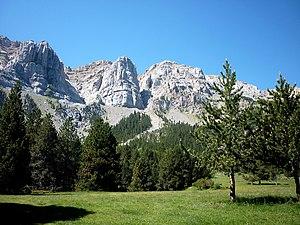
La serra del Cadí est un massif de montagne de la chaîne des Pyrénées et se trouve en Catalogne, en Espagne. S'étirant d'ouest en est, il mesure 23 km de long pour 8 km de large. Il culmine au Vulturó, aussi appelé puig de la Canal Baridana, à 2 649 mètres, ce qui en fait un massif assez élevé et abrupt dans la région. Malgré cette altitude élevée, à cause de son détachement par rapport à la zone centrale des Pyrénées et de sa nature sédimentaire, la serra del Cadí est souvent considérée comme un massif pré-pyrénéen. Géologiquement parlant, elle est à la limite entre la zone axiale et la zone sud-pyrénéenne.